Haskalah

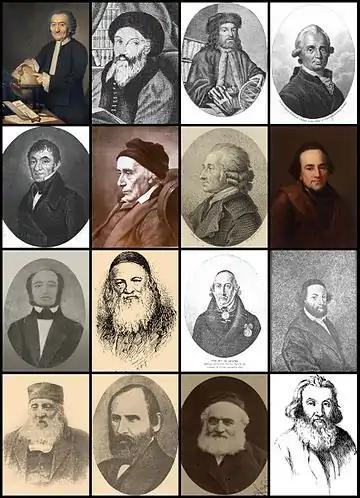
Top row, proto-Maskilim: Raphael Levi Hannover • Solomon Dubno • Tobias Cohn • Marcus Elieser Bloch 2nd row, Berlin Haskalah: Salomon Jacob Cohen • David Friedländer • Naphtali Hirz Wessely • Moses Mendelssohn3rd row, Austria and Galicia: Judah Löb Mieses • Solomon Judah Loeb Rapoport • Joseph Perl • Baruch Jeitteles Bottom row, Russia: Avrom Ber Gotlober • Abraham Mapu • Samuel Joseph Fuenn • Isaac Baer Levinsohn

The Haskalah (literally, "wisdom", "erudition" or "education"), often termed the Jewish Enlightenment, was an intellectual movement among the Jews of Central and Eastern Europe, with a certain influence on those in Western Europe and the Muslim world. It arose as a defined ideological worldview during the 1770s, and its last stage ended around 1881, with the rise of Jewish nationalism.